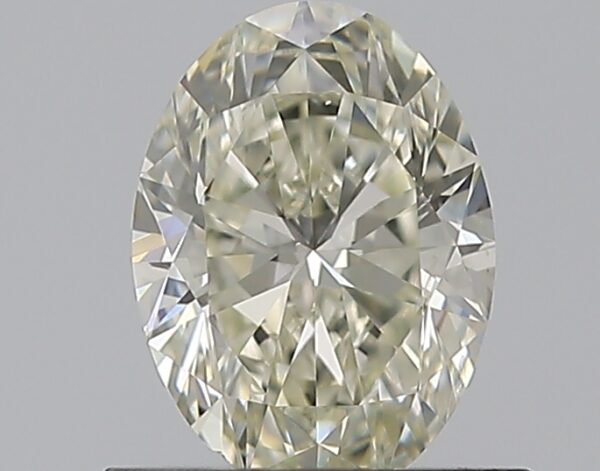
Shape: oval
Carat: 0.7
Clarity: SI1
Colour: K
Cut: EX
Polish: EX
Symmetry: VG
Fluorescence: F
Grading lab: GIA
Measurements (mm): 6.81 x 4.97 x 3.15